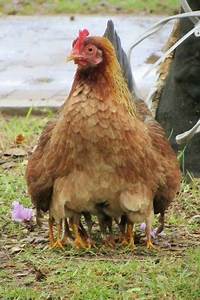
Label: gallina